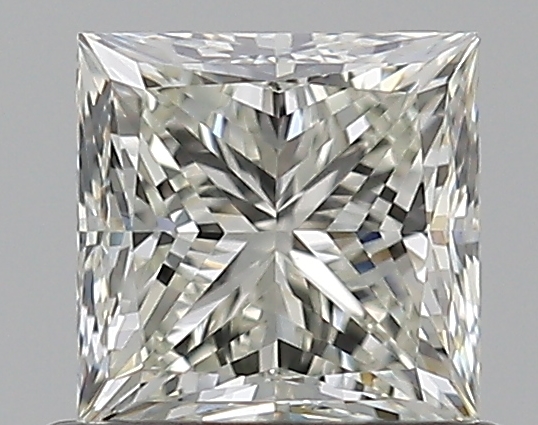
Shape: princess
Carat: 0.71
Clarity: VVS2
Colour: K
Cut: EX
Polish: EX
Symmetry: VG
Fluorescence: F
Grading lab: GIA
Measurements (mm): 4.76 x 4.71 x 3.48